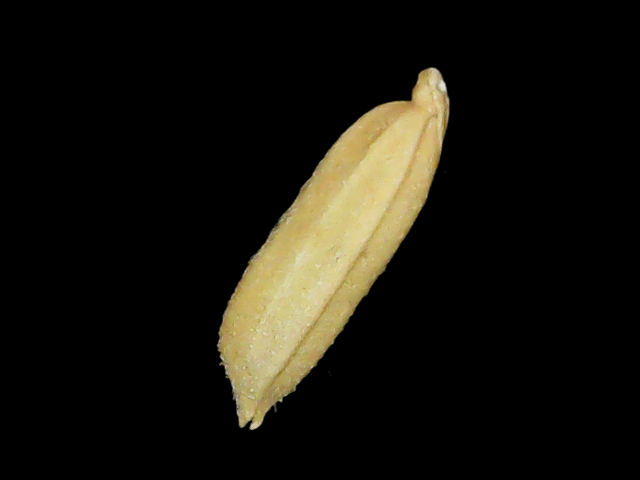
Rice variety: Binadhan19